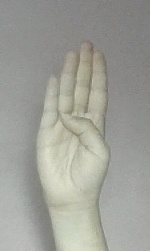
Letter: kaaf